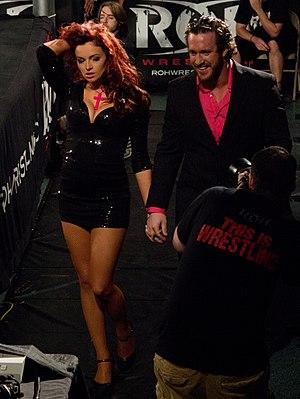
L'édition 2017 de Money in the Bank est une manifestation de catch produite par la World Wrestling Entertainment, une fédération de catch américaine, qui est télédiffusée, visible en paiement à la séance, sur le WWE Network ainsi que sur la chaîne de télévision française AB1. L'événement s'est déroulé le 18 juin 2017 au Scottrade Center à Saint-Louis, dans l'état du Missouri. Il s'agit de la huitième édition de Money in the Bank, pay-per-view annuel qui, comme son nom l'indique, propose un ou plusieurs Money in the Bank Ladder match en tête d'affiche. Le show est exclusif à la division de SmackDown. The New Day sont les vedettes de l'affiche officielle.
Michael Bennett est un catcheur américain. Il a notamment travaillé à la WWE sous le nom de Mike Kanellis dans la division 205 Live.